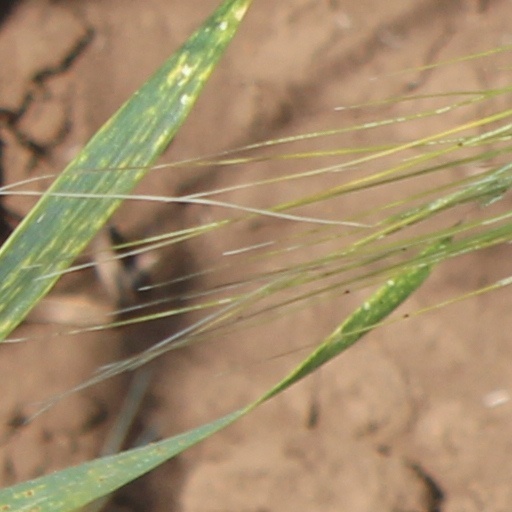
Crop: wheat